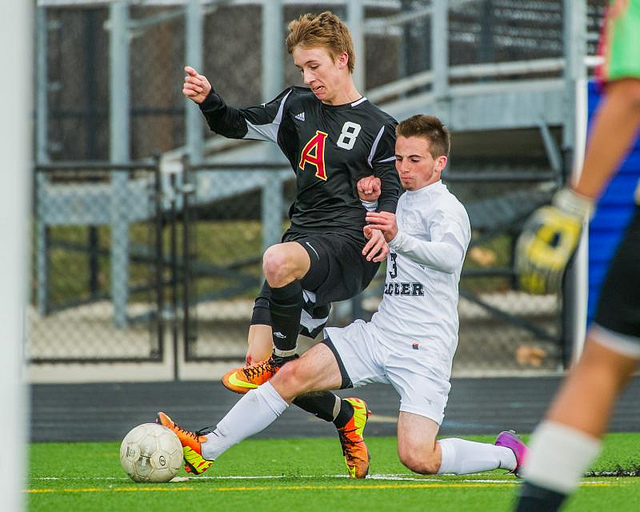
những người đàn ông đang tranh chấp bóng ở trên sân